Stauning III Cabinet

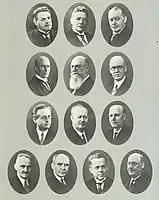
Members of the Third Stauning Cabinet

The Third Cabinet of Stauning was the government of Denmark from 4 November 1935 to 15 September 1939. It replaced the Second Stauning Cabinet, and was replaced by the Fourth Stauning Cabinet.